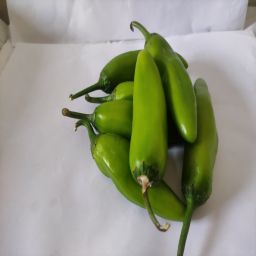
Crop: New Mexico Green Chile
Quality: Unripe